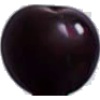
Label: cherry_wax_black